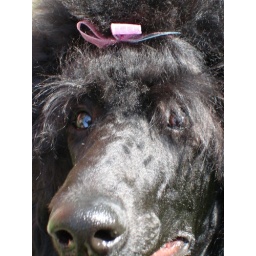
look how reflective her nose :) grass and the orange door of our house. house and me in Sassy's eyes.